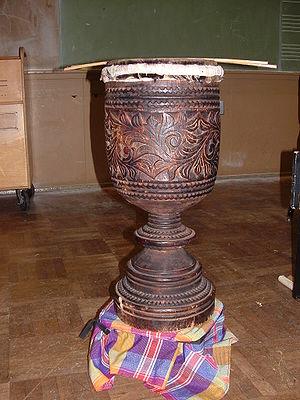
Le dabakan est un tambour philippin faisant partie de l'ensemble musical kulintang.